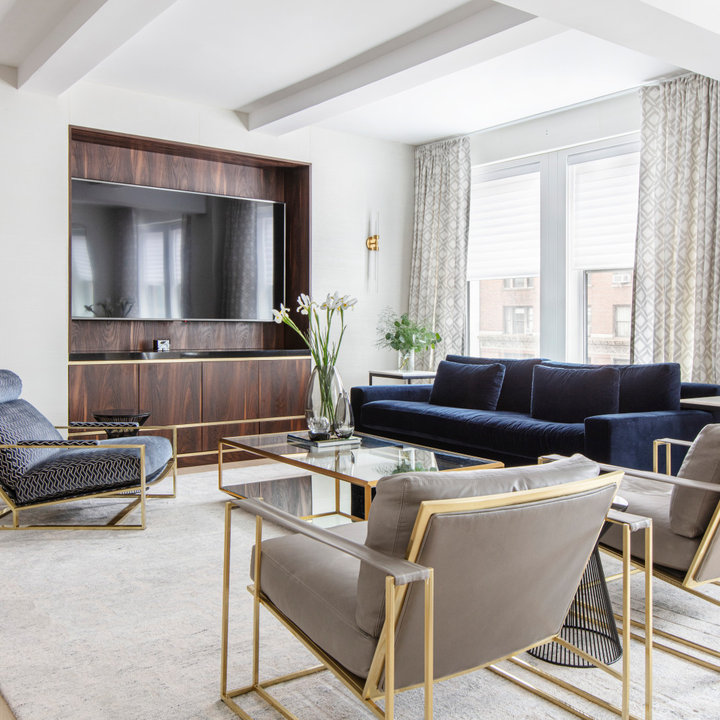
Style: ArtDeco